Terianus Satto

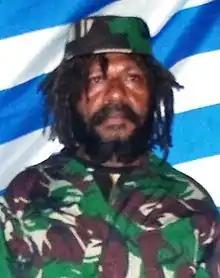

Terianus Satto (born January 9, 1962) is the Chief of the General Staff of the West Papua National Liberation Army (TPNPB).